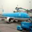
Label: airplane